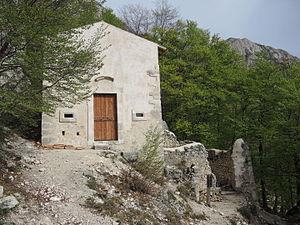
L'ermitage Madonna di Coccia est un ermitage catholique situé dans la commune de Campo di Giove, dans la Province de L'Aquila et la région des Abruzzes, en Italie.